Florida State Road 810

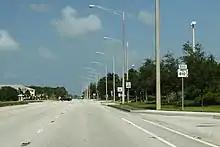
A sign for State Road 810 on Hillsboro Boulevard in Coconut Creek, August 2013

SR 810 begins at the intersection between Hillsboro Boulevard and US 441–SR 7 on the border between Parkland and Coconut Creek, with SR 810 heading east into Coconut Creek. To the west, Hillsboro Boulevard continues west for approximately without a state designation to an intersection with Parkside Drive. SR 810 proceeds east into Deerfield Beach, which features shopping centers alternating with mobile home parks, with the occasional park land and golf courses along the highway. It meets Interstate 95 (I-95 and SR 9) at a partial cloverleaf interchange. At Dixie Highway, the road crosses the Florida East Coast Railway tracks that carry the Brightline service. This is also the site of a proposed Tri-Rail station. SR 810 eventually ends at Ocean Drive (SR A1A) in downtown Deerfield Beach. Hillsboro Boulevard continues one block east of SR A1A as an un-numbered local street for one block, terminating at SE 21st Avenue, which provides parking for the beach.